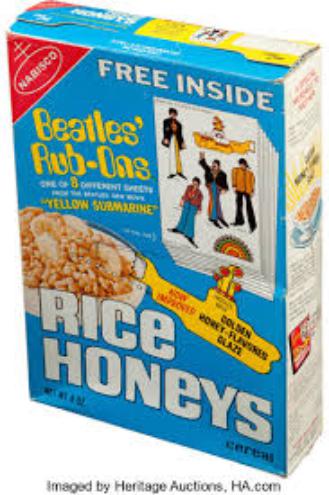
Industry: Food